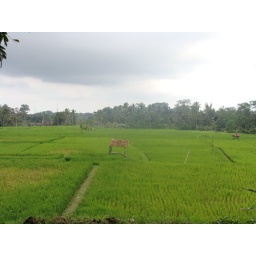
by the elephant forest